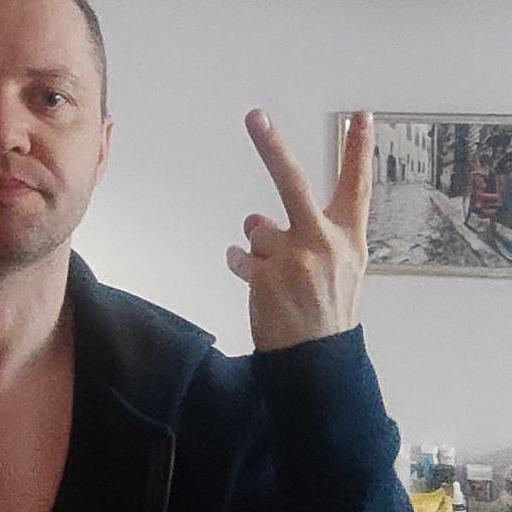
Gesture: peace_inverted